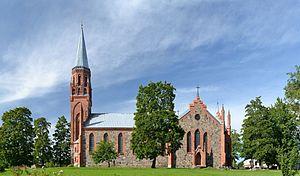
Cet article donne une liste d'églises en Estonie.